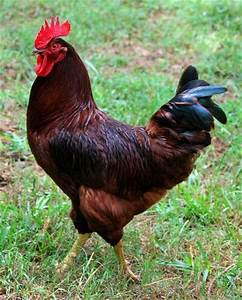
Label: gallina